Dugout to Foxhole

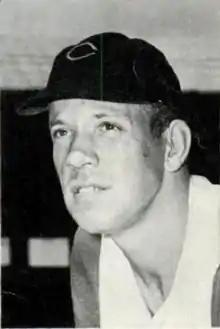
Nuxhall did not serve in World War II, but the shortage of baseball players during the war years led to his appearance in a game at the age of 15.

"Dugout to Foxhole" has not been widely reviewed. Steven Riess, writing in the "Journal of Sport History", mentions Van Blair's book while discussing baseball oral history projects. Riess' comment was that Van Blair's book contained very little discussion of the players war time experiences.